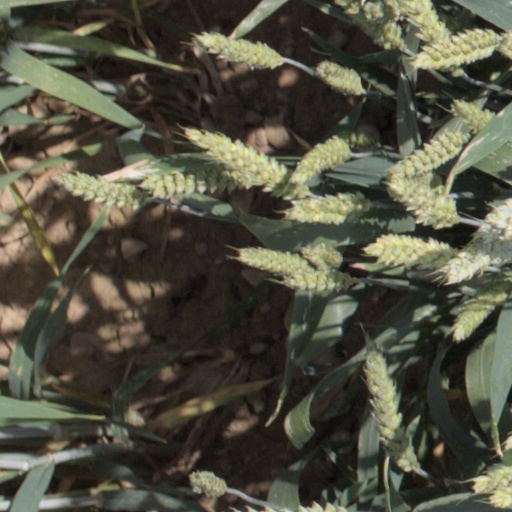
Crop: wheat